Waterville Bridge

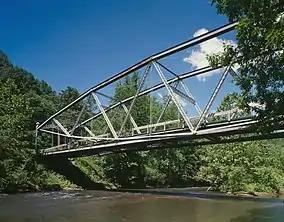

The Waterville Bridge is a lenticular truss bridge designed and manufactured by the Berlin Iron Bridge Co. It was built in 1890.